Kimball Stage Stop

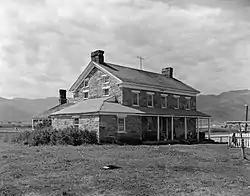
HABS photograph of the Kimball Hotel in 1968

The Kimball Stage Stop was a station on the Overland Trail near Park City, Utah. Located in the Parley's Park valley near U.S. Route 40 at the head of Parley's Canyon, the station was built by William H. Kimball in 1862. Kimball also built a bridge across nearby Kimball Creek. The station's hotel was notable for its dinners, and was visited by Mark Twain, Walt Whitman and Horace Greeley, served at first by Kimball's wife Melissa Burton Coray Kimball, and later by another of Kimball's wives, Martha Vance Kimball, . The station also served the Holladay Stage and the Wells Fargo Express Company.